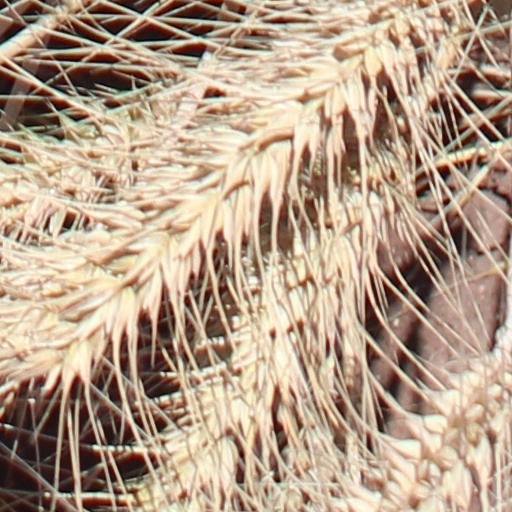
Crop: wheat